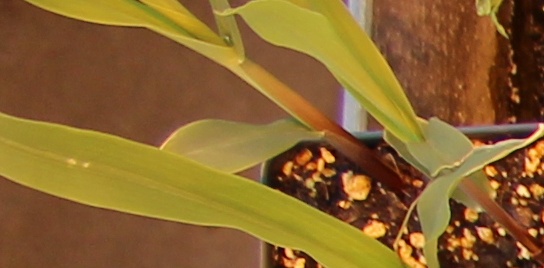
Label: Corn